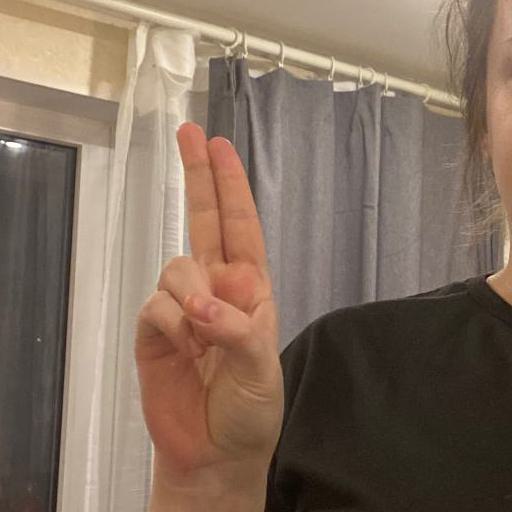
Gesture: two_up